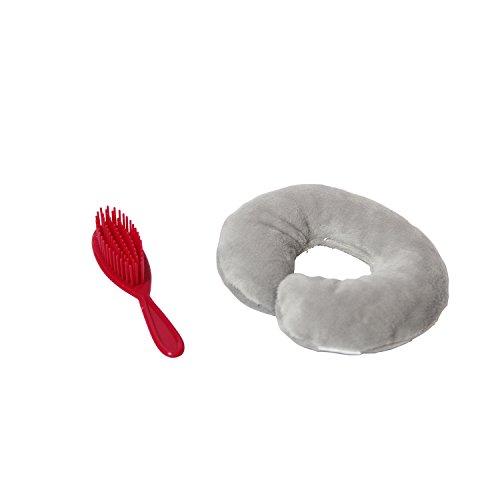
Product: Doll Travel Suitcase with Open and Close Carry on Luggage, Ticket, Passport and 12 Accessories - Travel Set for 18 Inch Dolls
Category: Toys & Games | Dolls & Accessories | Playsets
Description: Includes: Doll Traveling Pillow, Passport, 3 Boarding Tickets, Tablet, Smartphone, Camera, Hair Brush, Sunglasses, and cosmetics holder.
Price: $22.99
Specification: ProductDimensions:6x9x4inches|ItemWeight:13.4ounces|ShippingWeight:1.3pounds(Viewshippingratesandpolicies)|ASIN:B01MQM2FCV|Itemmodelnumber:E127|Manufacturerrecommendedage:36-20months